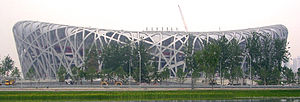
Danmark ved sommer-PL 2008 / Atletik
Danmark deltog med 39 atleter i 10 sportsgrene ved sommer-PL 2008 i Beijing 6. til 17. september.